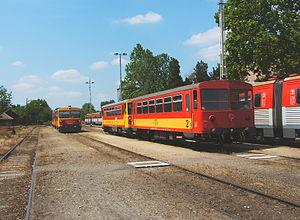
La ligne de Szolnok à Kiskunfélegyháza ou ligne 145 est une ligne de chemin de fer de Hongrie. Elle relie Szolnok à Kiskunfélegyháza.